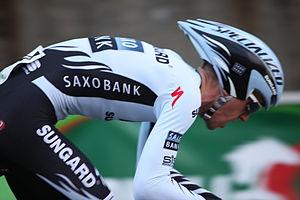
Chris Anker Sørensen est un coureur cycliste danois, professionnel entre 2005 et 2018. Il court avec une licence luxembourgeoise et a longtemps été membre de l'équipe CSC, devenue par la suite Saxo Bank entre autres puis Tinkoff-Saxo. Il compte cinq victoires au niveau professionnel, principalement obtenues à l'issue d'ascension de cols de haute catégorie. Il a notamment remporté des étapes sur le Critérium du Dauphiné libéré en 2008 et sur le Tour d'Italie en 2010. Il devient en 2012 le premier Danois à remporter le Prix de la combativité du Tour de France.